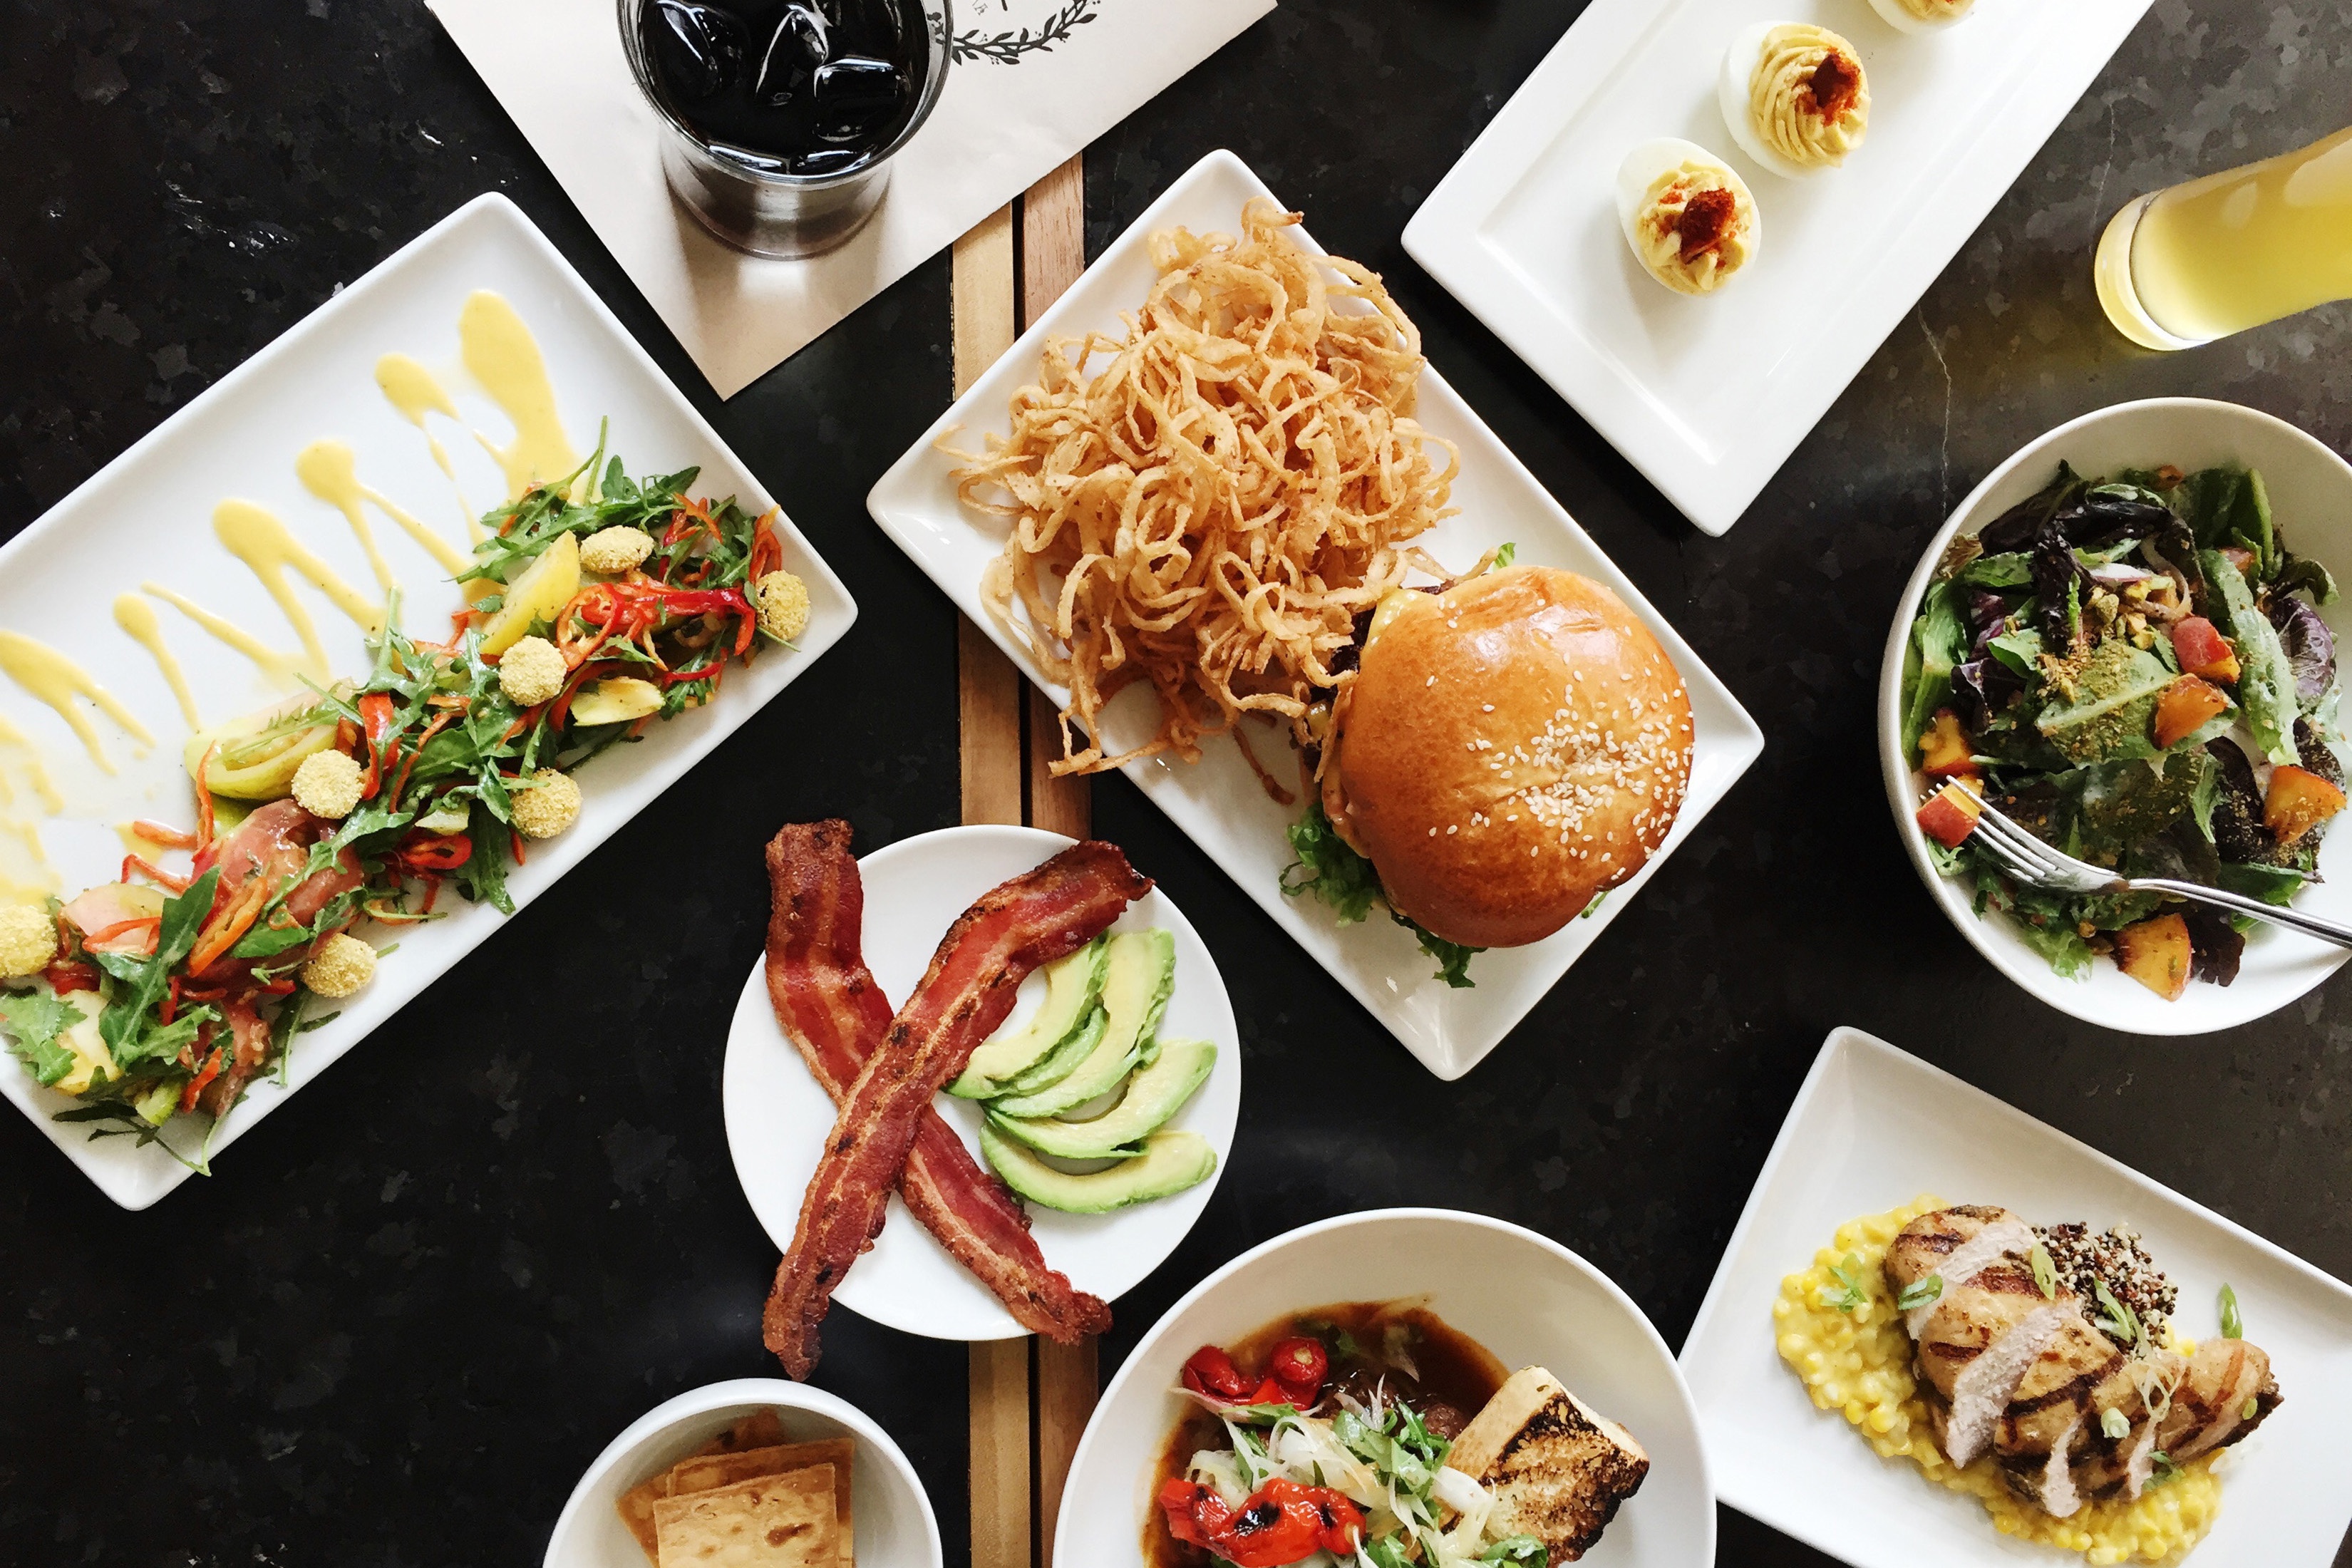
dish, food, cuisine, meal, ingredient, lunch, brunch, comfort food, produce, la carte food, appetizer, recipe, side dish, plate lunch, breakfast, meze, dinner, vegetarian food, thai food, finger food, banchan, supper, meat, Okazu, chinese food, kaiseki, malaysian food, tapas, vietnamese food, steamed rice